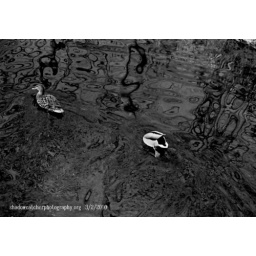
Ducks in spring. male & female